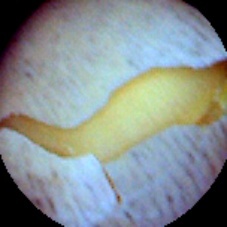
Label: Skin-damaged